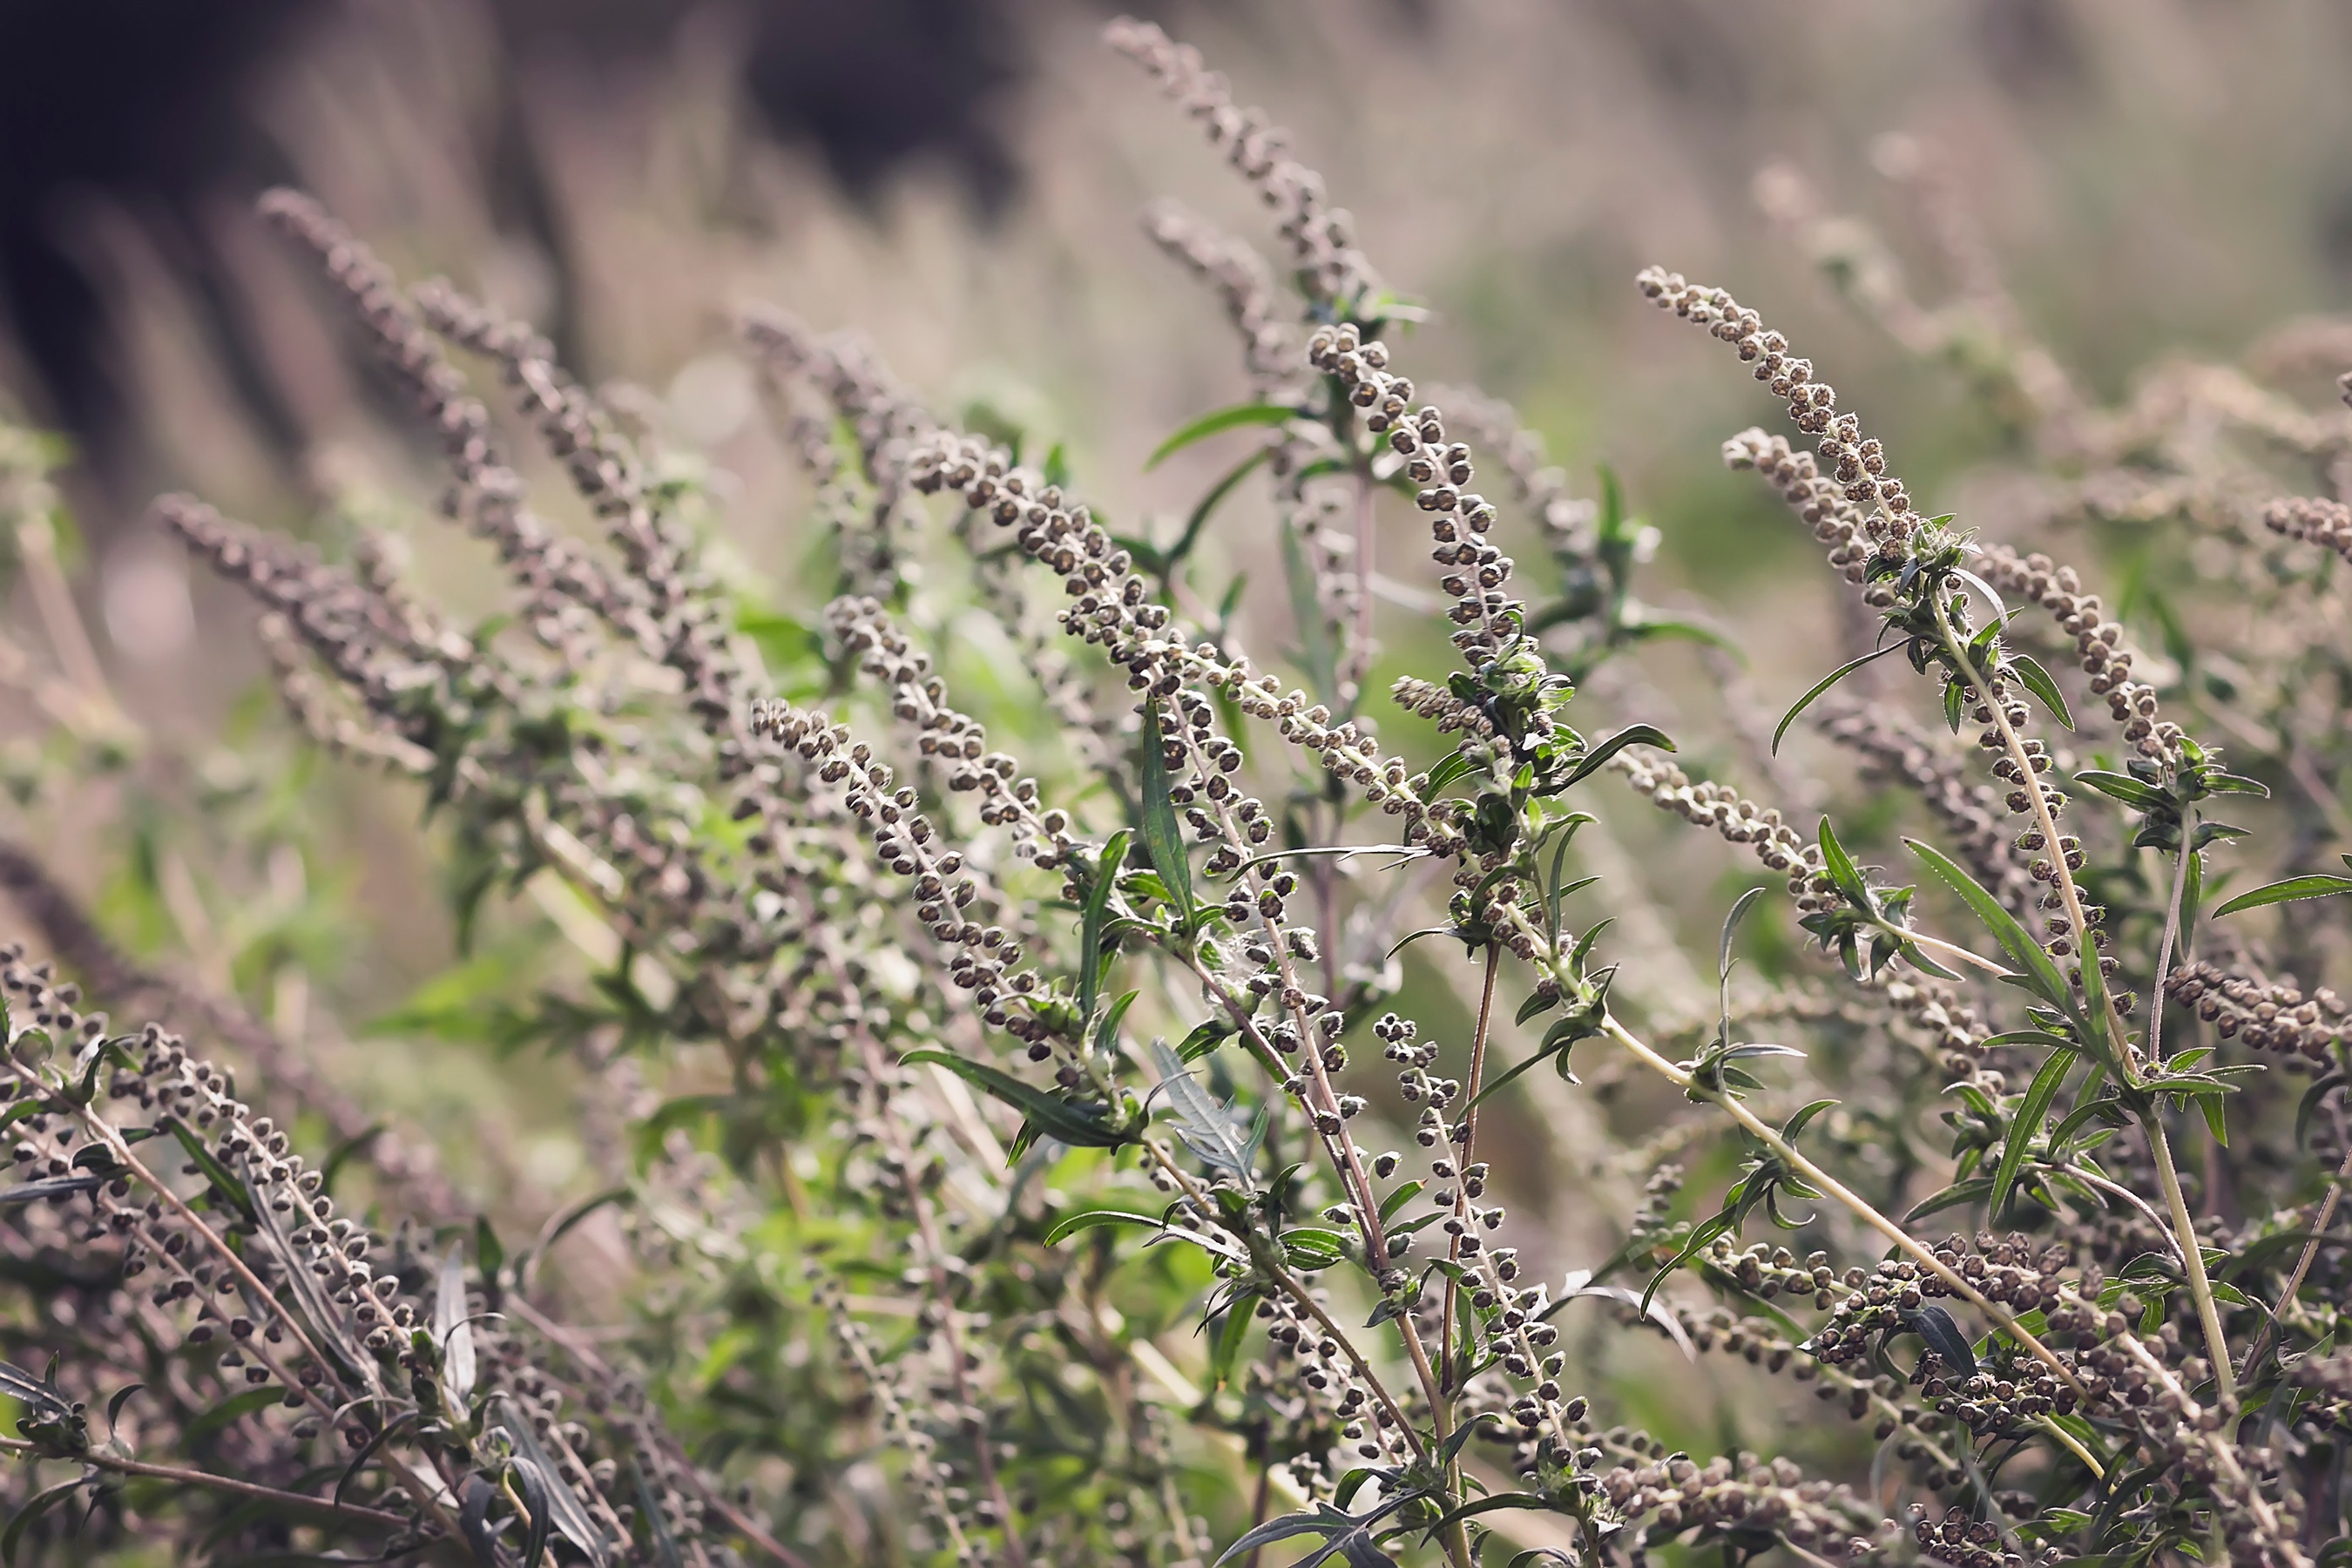
nature, grass, branch, plant, leaf, flower, frost, botany, flora, wildflower, close up, shrub, macro photography, flowering plant, grass family, land plant